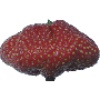
Label: Strawberry Wedge 1